Well test (oil and gas)

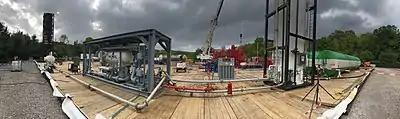
Example Well Testing Package. Shown: Choke Manifold, Well Testing Separator, flare stack, surge tank and Wellhead.

There are many flavours of well tests and various ways to categorize test types by its objectives, however two main categories only by objectives, these are productivity tests and descriptive tests.